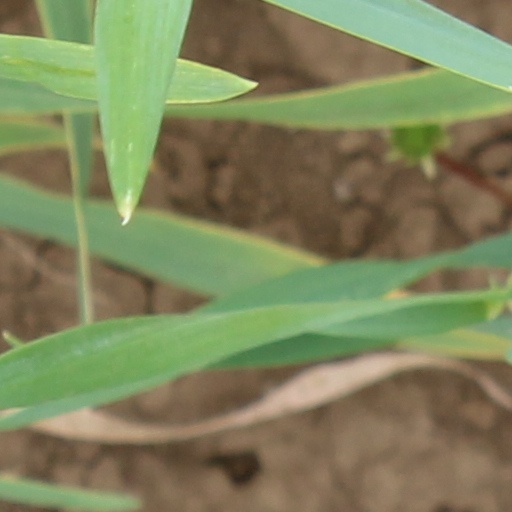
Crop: wheat